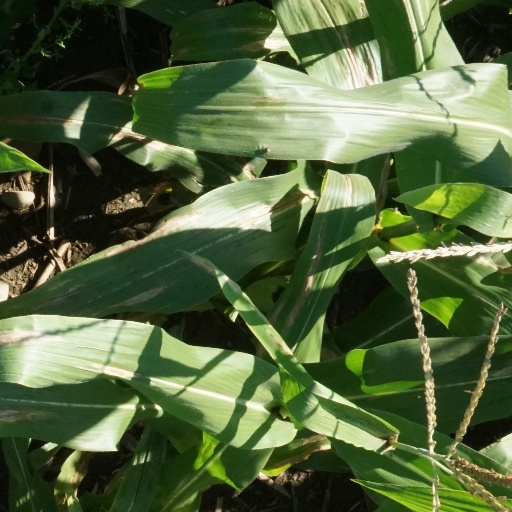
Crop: maize; corn